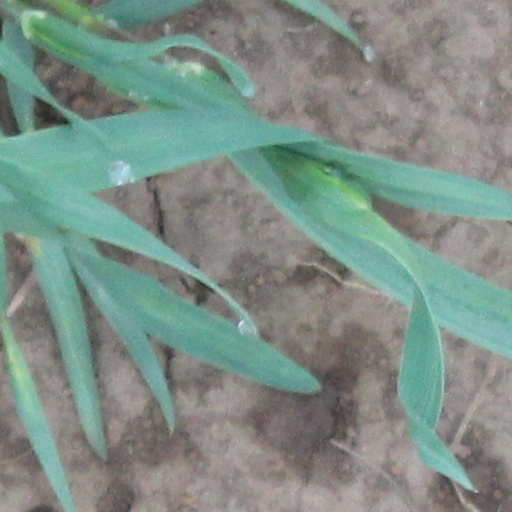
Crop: wheat